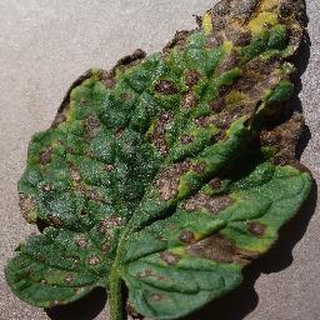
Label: tomato_early_blight